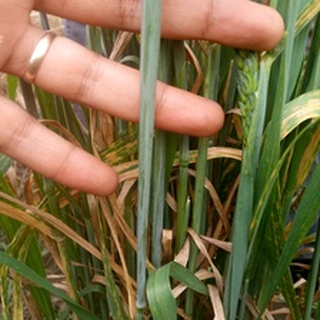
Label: healthy_wheat